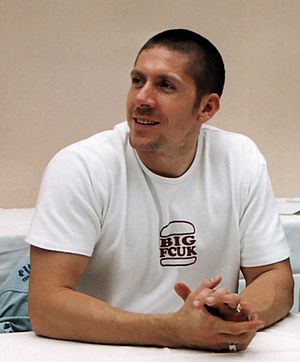
Ray Park
Ray Park ved FedCon XI i Bonn i Tyskland (2003)
Raymond Park er en britisk skuespiller, stuntman og kampsportsudøver. Han er bedst kendt for sin rolle som den fysiske del af Darth Maul i fra Star Wars Episode I: Den usynlige fjende.